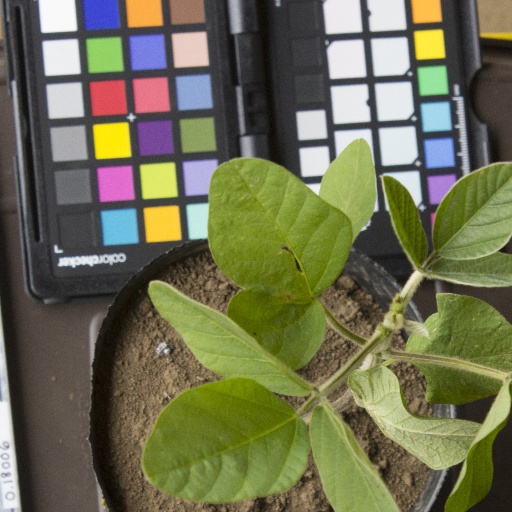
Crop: soybean